Amarpur, Tripura

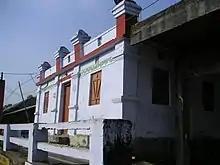
A mosque in Amarpur

Amarpur is a picnic spot, on the banks of Amarsagar, the 16th century artificial lake. The town stands on the ruins of a palace. On the southern bank lies a temple dedicated to the eight headed goddess, Mangalchandi. A fair is held during the Basant Panchami (February).